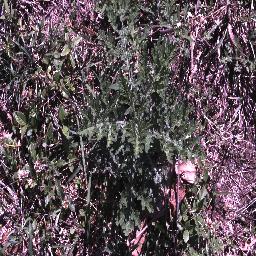
Label: parthenium